Walter Thompson House and Carriage House

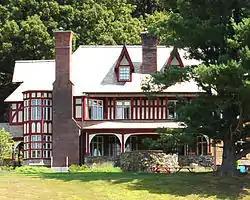

Walter Thompson House and Carriage House is a historic home located at Philipstown in Putnam County, New York. The house was named North Redoubt after the American Revolutionary War redoubt on the hill next to the house. It was built between 1883 and 1890 and is a two-story half-timbered building on a stone foundation in the Tudor Revival style. It has a hipped roof whose overhang is supported by heavy timber brackets. The carriage house consists of two wings connected by a hyphen. The main wing has a gable roof and is topped by a cupola with domical roof.